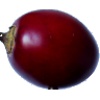
Label: Tamarillo 1